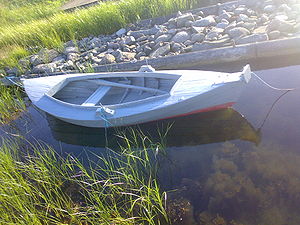
Roning
Robåd fra Hasslö i Blekinge.
"Roning er en idrætsgren, hvor en båd fremføres med årer til forskel for en sejlbåd, hvor fremdriften sikres med sejl/vind eller en kajak, som fremføres en pagaj. En roer er en person engageret i roning. Roning er en fordanskning af det engelske ord ""rowing"".